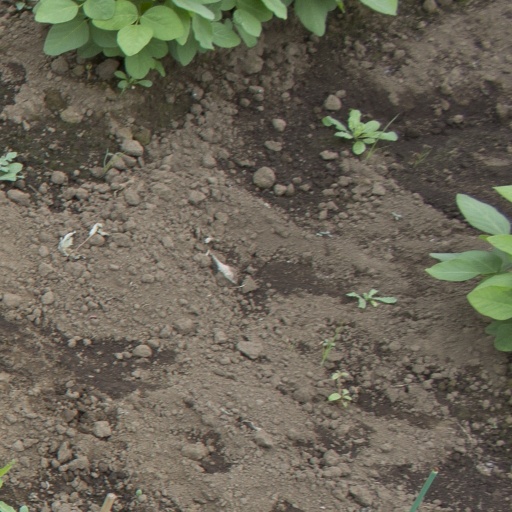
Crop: soybean